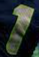
Number: 1